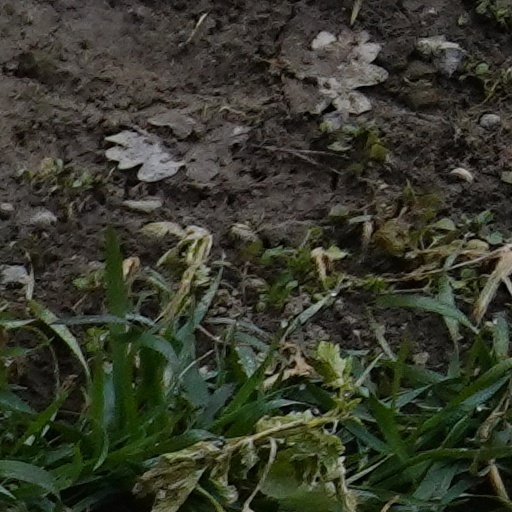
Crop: wheat